Silja Line

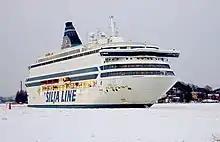
, the largest cruiseferry in the world from 1993 to 2001, was built for Viking Line but chartered on delivery to Silja Line by the shipyard.

The year 1990 saw the realisation of an old vision: Effoa and Johnson Line merged to form EffJohn. As a result, the seal's head logo replaced the colours of each individual owner company on the funnel. In November, the new MS "Silja Serenade" made its maiden voyage from Helsinki to Stockholm, approximately seven months after the original planned delivery date. MS "Silja Symphony" was delivered the following year. Although popular and sporting a successful design, the new ships had been very expensive. This expense, coupled with the depression in the early 1990s, forced EffJohn to cut costs, which resulted in Wasa Line and Sally Cruises being merged into Silja Line in 1992. Also in 1992, "Svea" and "Wellamo" were modernised and renamed "Silja Karneval" and "Silja Festival", respectively.